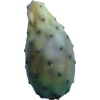
Label: cactus_fruit_green